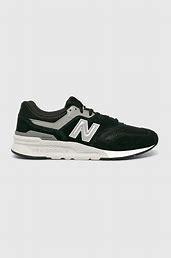
Brand: New
Model: Balance 100